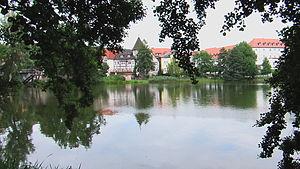
Bad Salzungen est une ville de Thuringe en Allemagne.